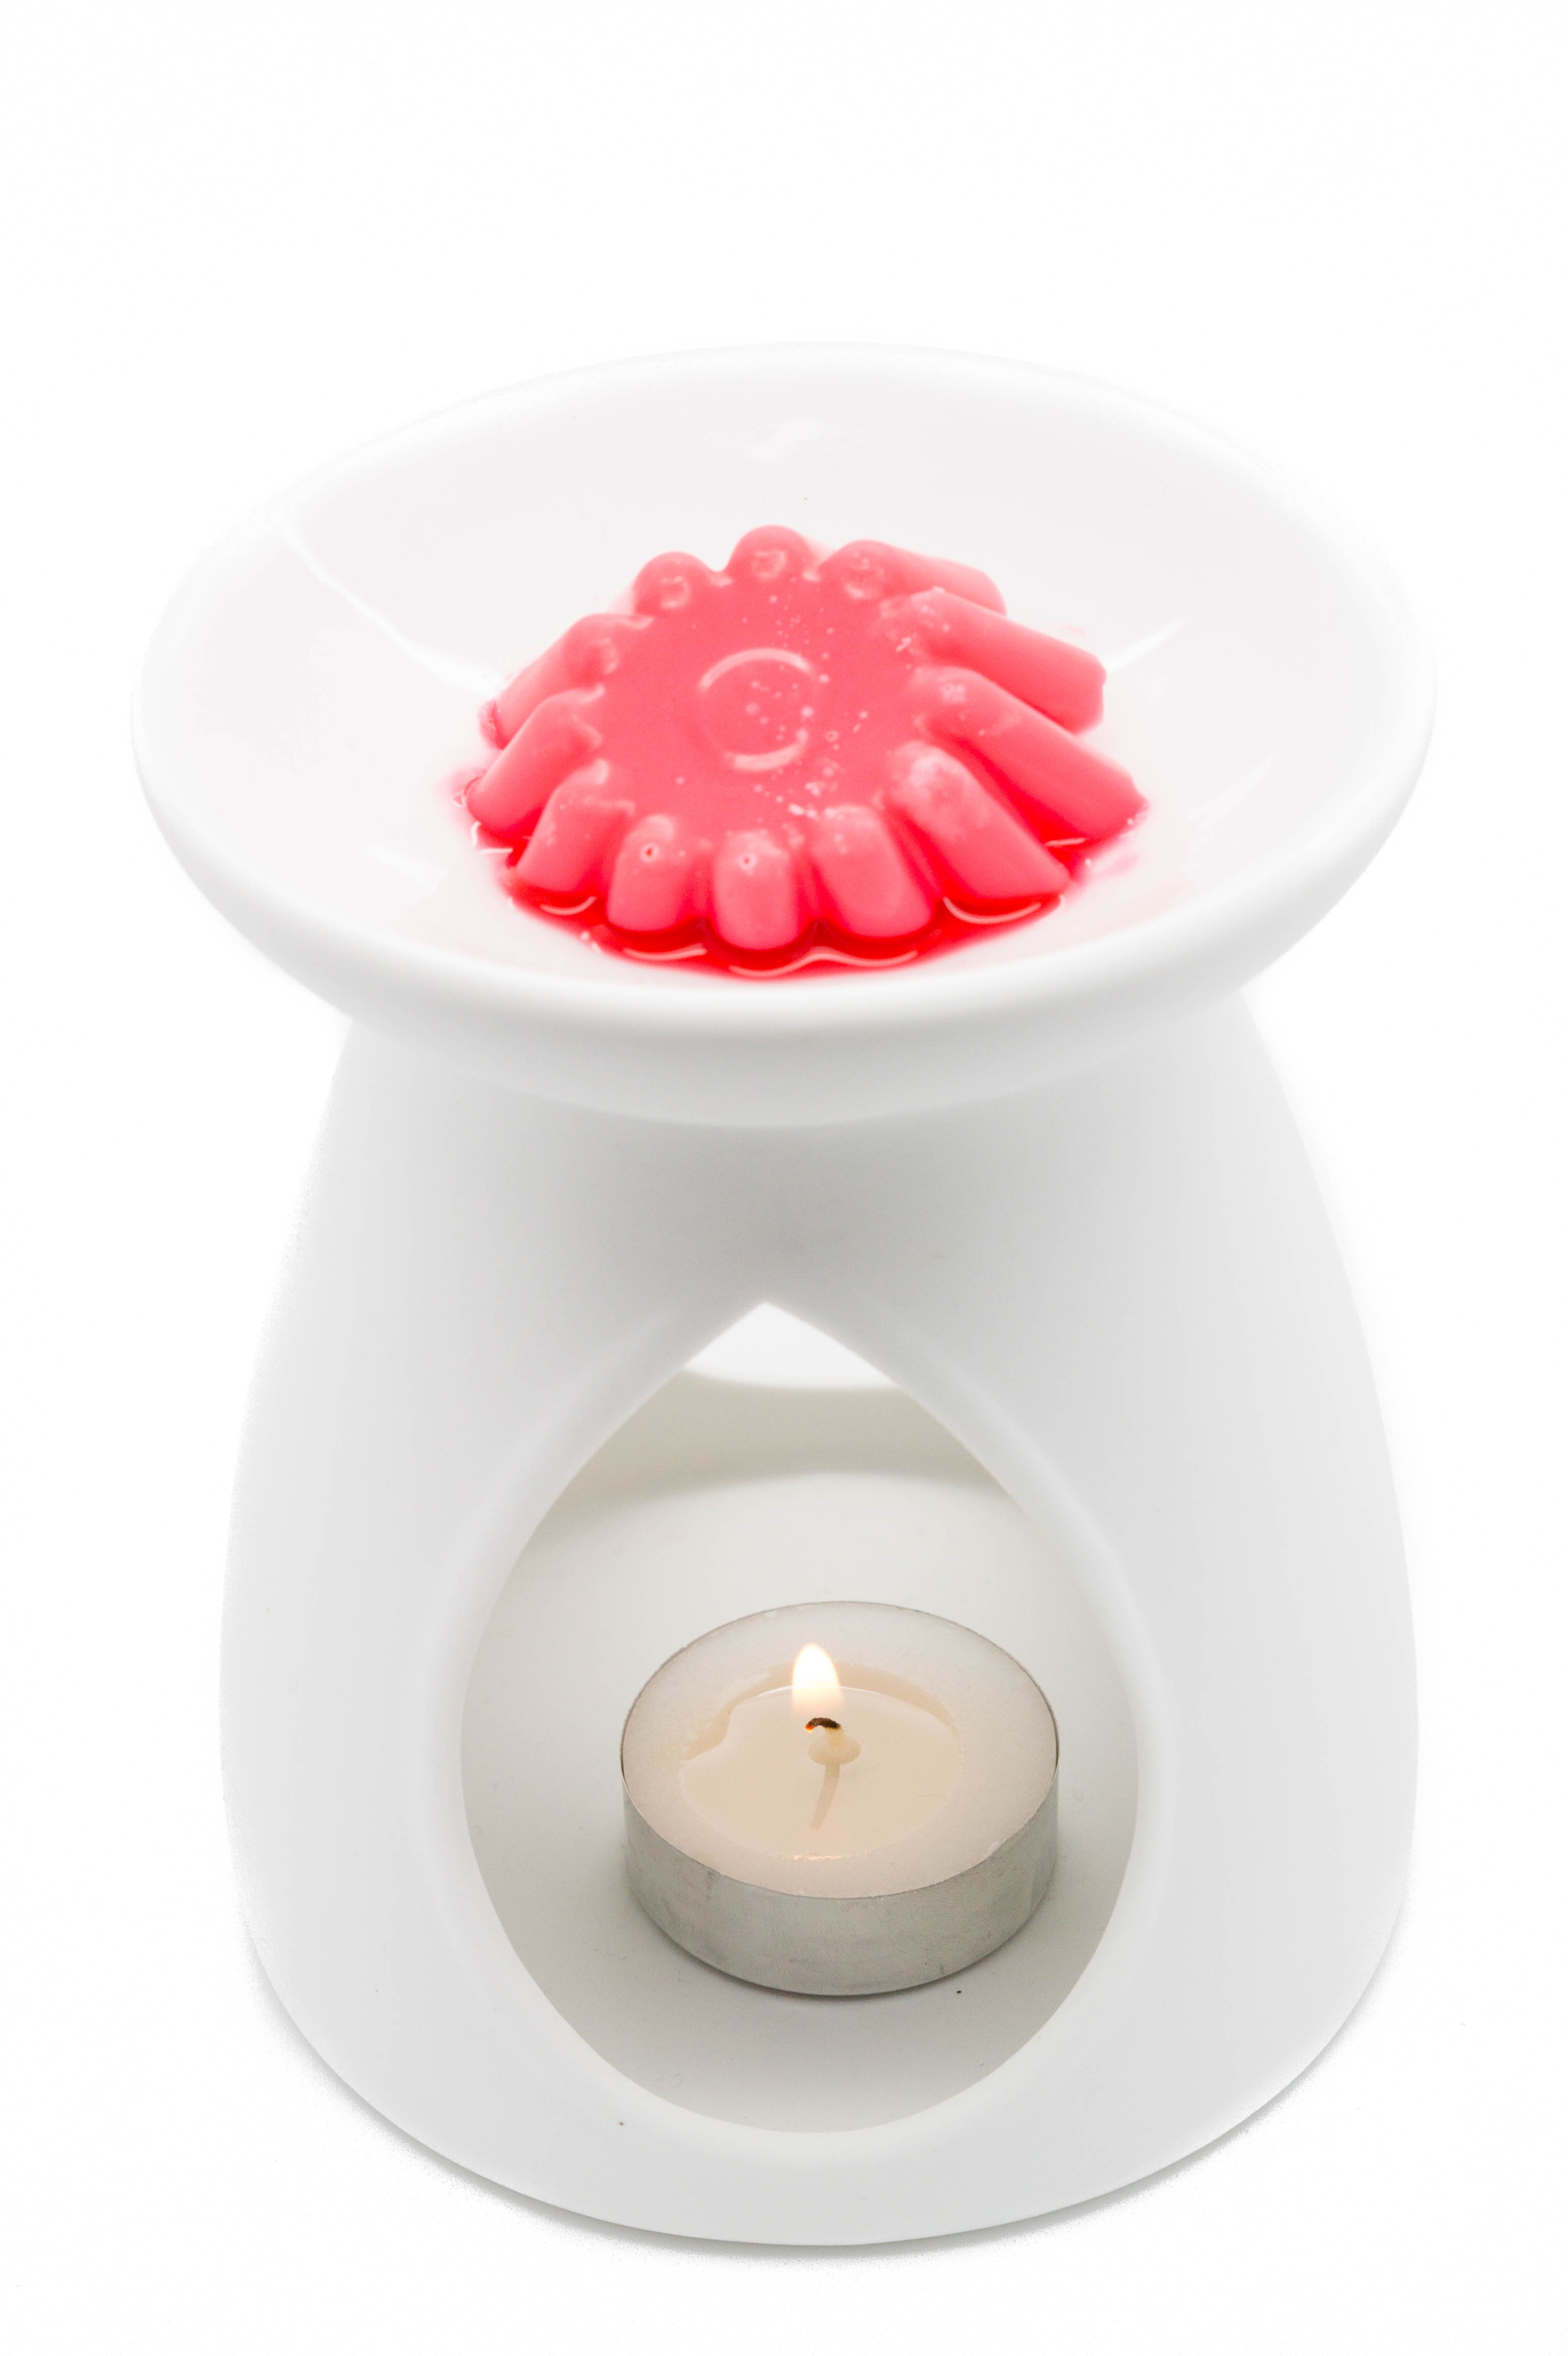
light, cup, food, candle, christmas, lighting, product, tea light, candlelight, tealight, wax warmer, yankee candle